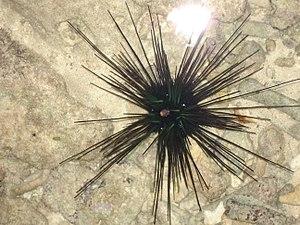
L’oursin-diadème de l'Indo-pacifique est une espèce d'oursin régulier tropical de la famille des Diadematidae, caractérisé par de très longs piquants et une papille anale très visible et cerclée d'orange, souvent appelée à tort « œil ».
Diadema est un genre d’oursins réguliers de la famille des Diadematidae. Ils sont généralement appelés « oursins-diadèmes ».